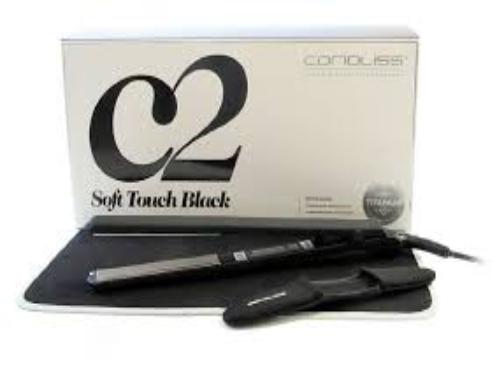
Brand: corioliss
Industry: Necessities